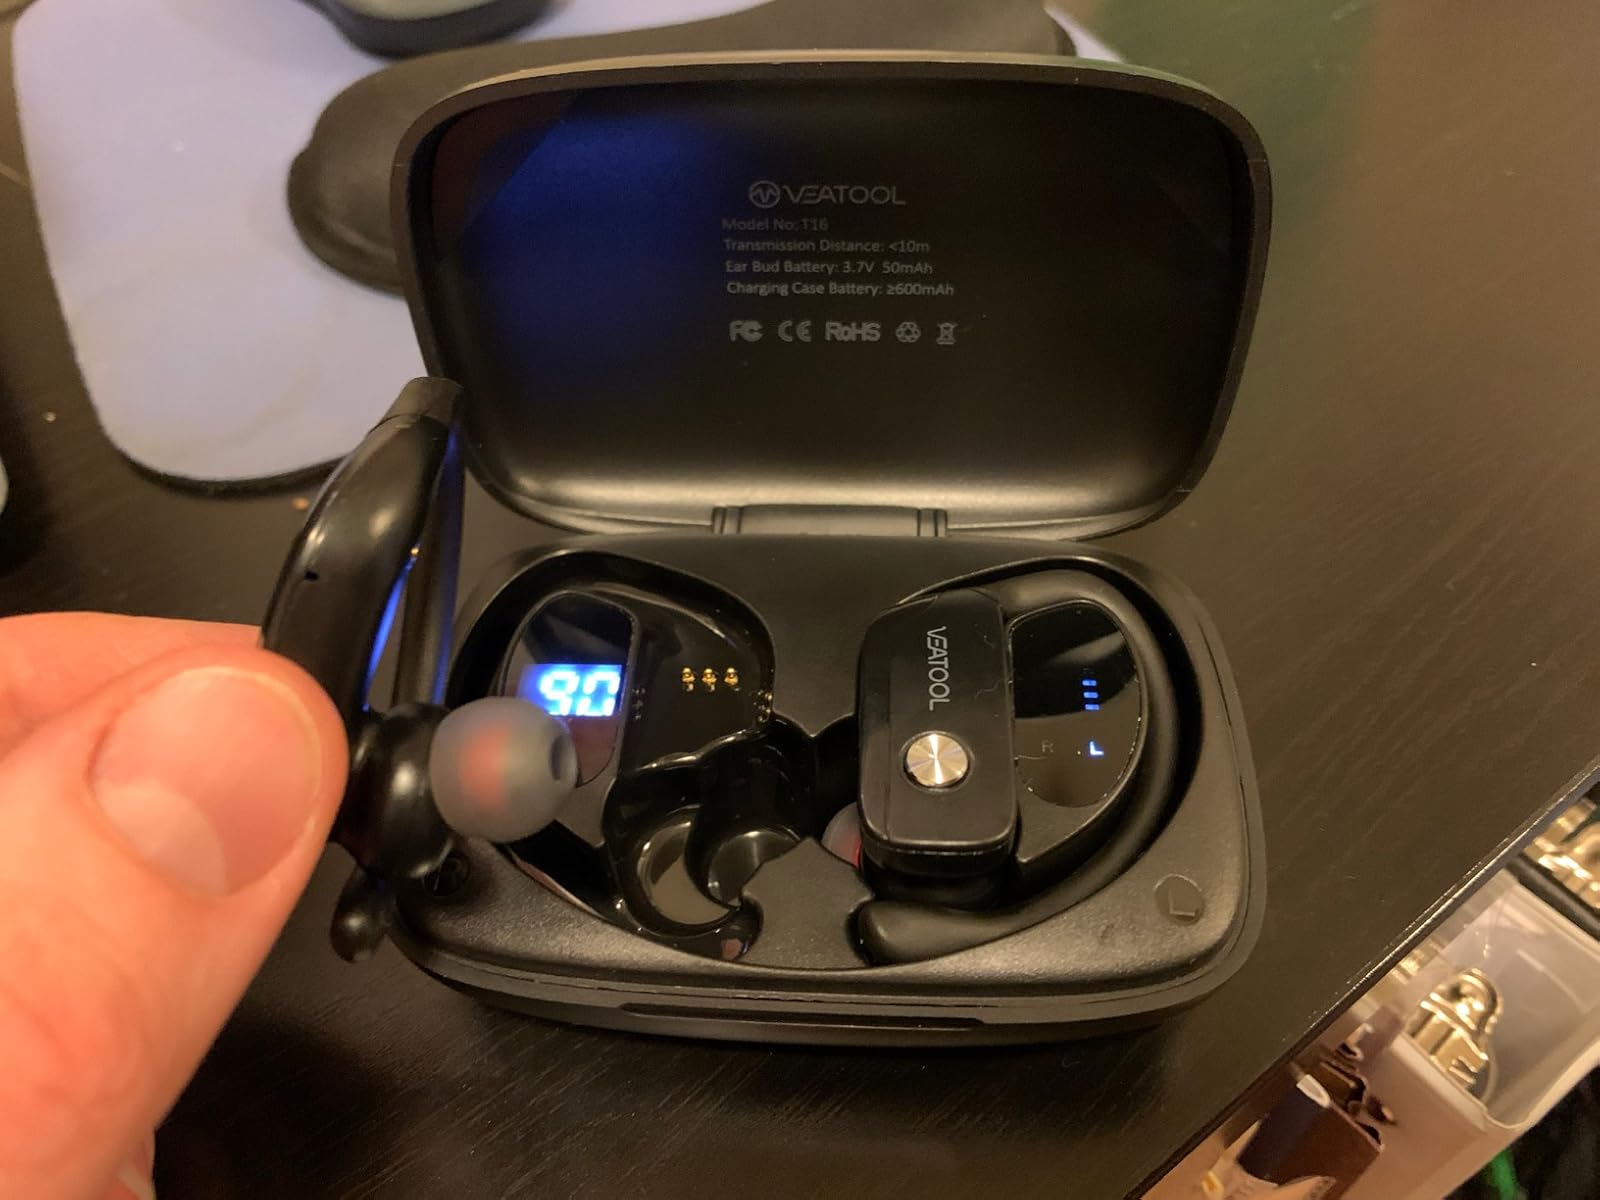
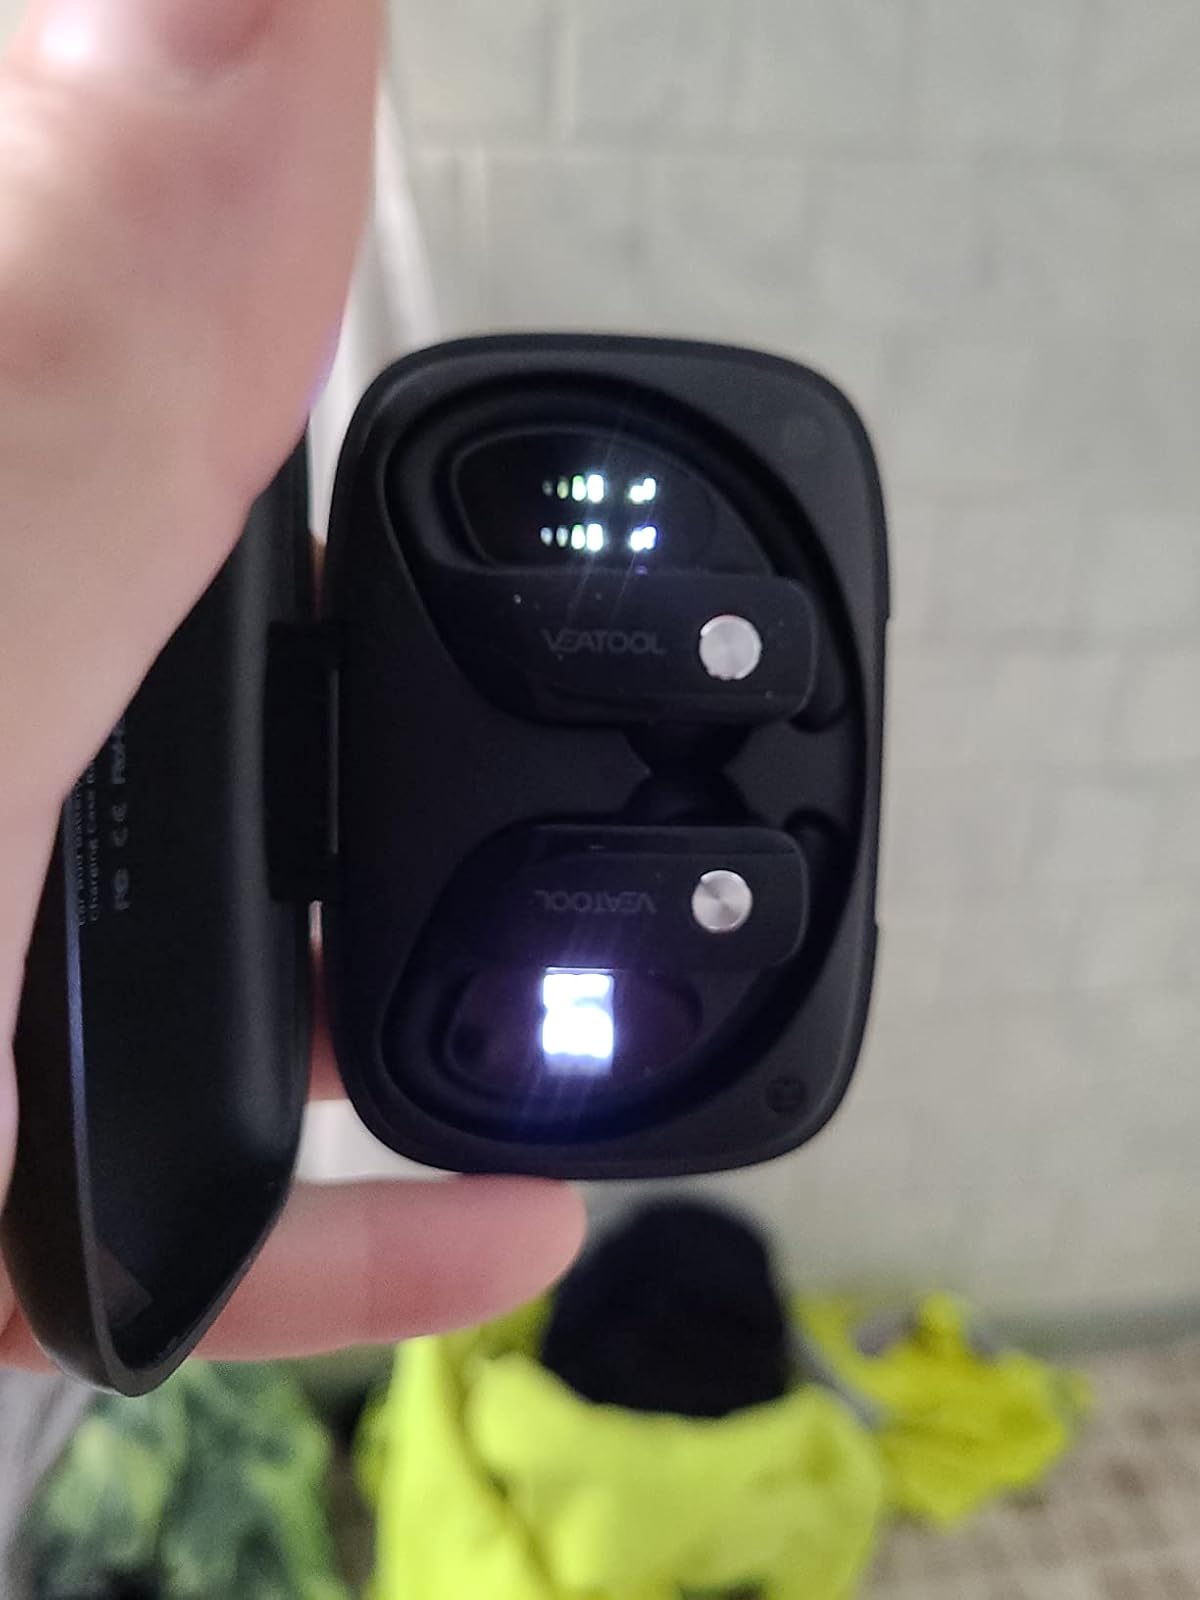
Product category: earbuds
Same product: yes